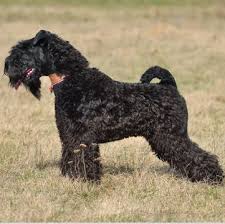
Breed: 229-n000087-Kerry_blue_terrier